Canada's Wonderland

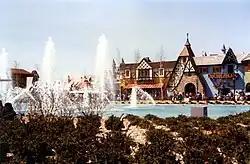
Canada's Wonderland was opened to the public in May 1981.

Two years later on 23 May 1981, Davis and Taft Broadcasting President Dudley S. Taft Sr. officially opened Canada's Wonderland to the public. The spectacular opening ceremony included 10,000 helium balloons, 13 parachutists, 350 white doves, and a pipe band. Four children, representing the Arctic, Pacific, Atlantic, and Great Lakes regions of Canada, each poured a vial of water from their home regions into the park's fountain. Hockey superstar Wayne Gretzky also appeared as a special guest, helping to raise the Canadian flag. 12,000 guests were welcomed into the park for the first time. The park cost $120 million ($ million in dollars) to build.